Te Rapa

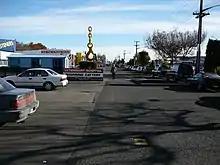
Te Rapa Road is the main road in Te Rapa. It has parking areas either side of the 4-lane road, but sometimes no footpath

Immediately after the invasion of the Waikato, in 1864, there was just a track across the area linking Mangaharakeke (or Manuharakeke) Pā and Kirikiriroa Pā. By 1870 bridges had been built over the streams. An 1875 report said the bridges at Waitawhiriwhiri, Mangaharakeke, Beere's Creek and Hall's Creek, between Ngāruawāhia and Hamilton on the Great South Road, had been replaced, or repaired. Until Mangaharakeke Dr opened in 2012, much of the 1860s road, now known as Te Rapa Rd, was part of SH1. See also - List of streets in Hamilton.